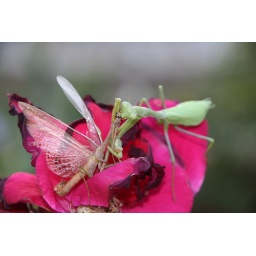
after the male mated with the female she turned around and eat him alive!!!!Careful who you love!!!!!!!